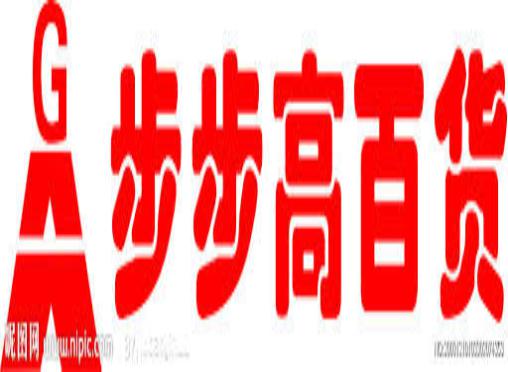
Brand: BBK
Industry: Electronic